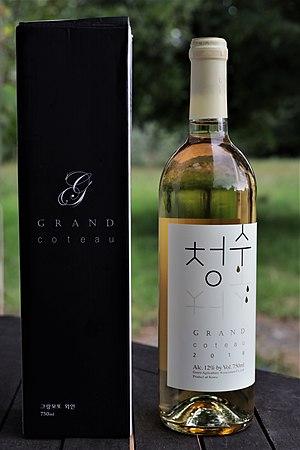
Vin de Corée du sud, Grand Coteau 2018.
La viticulture en Corée du Sud est une production limitée, mais basée sur plusieurs cépages locaux comme le Cheongsu ou le Gubong.